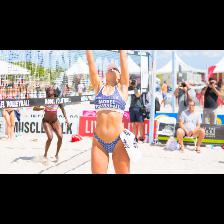
Label: Human